Paul Green (Australian politician)

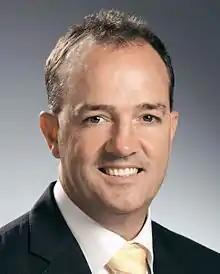

Paul Green (born 28 May 1966 in Liverpool, New South Wales), an Australian former politician, was a member of the New South Wales Legislative Council representing the Christian Democratic Party (CDP) from 2011 to 2019.